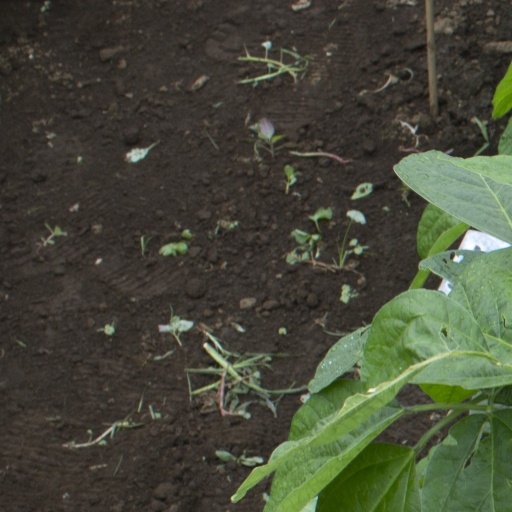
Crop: soybean